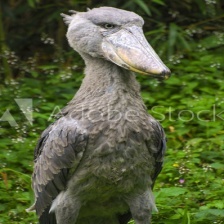
Species: SHOEBILL
Scientific name: BALAENICEPS REX